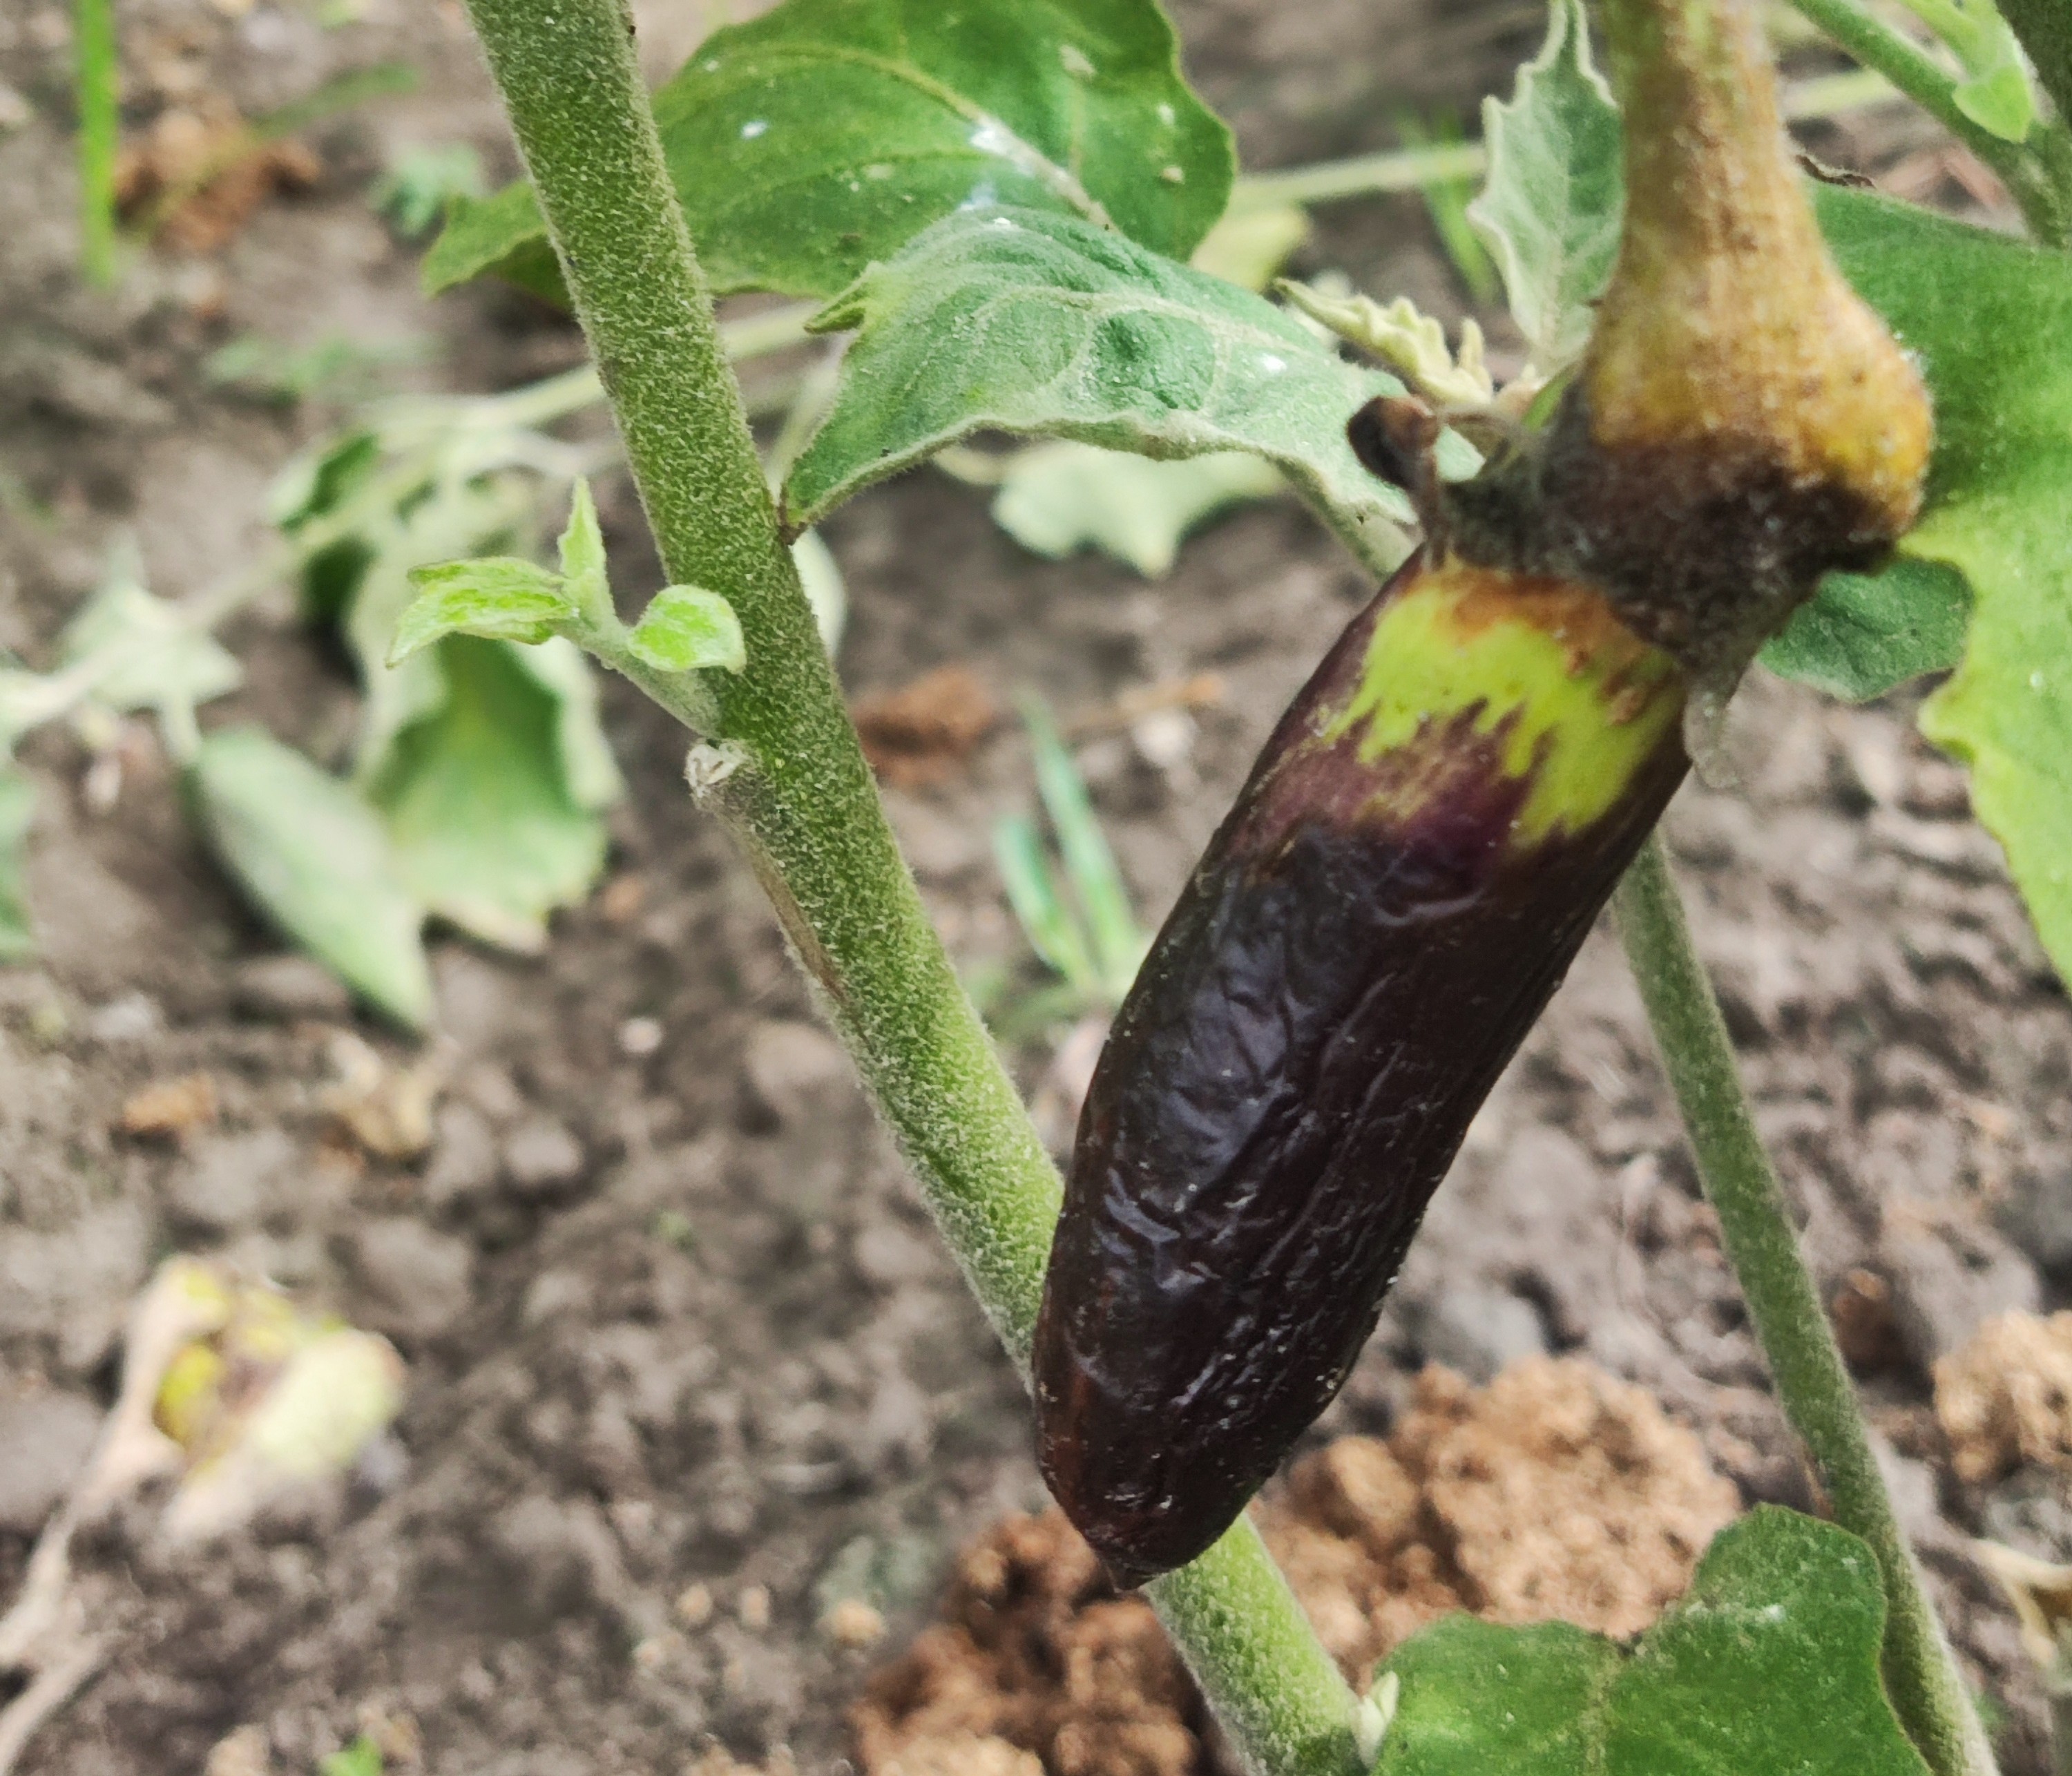
Label: Phomopsis Bright